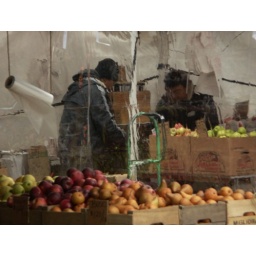
Workers at a New York City open market are sheltered from the cold by a plastic wall.